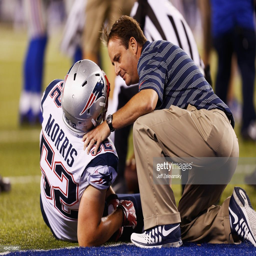
# is tended to after suffering a knee injury during the preseason game against sports team .